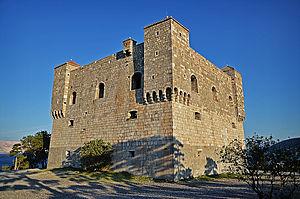
Zora la rousse est une série télévisée germano-helvético-yougoslave en treize épisodes de vingt-six minutes réalisée par Fritz Umgelter d'après le roman Zora la Rousse de Kurt Held, et diffusée le 27 août 1979 sur le réseau suisse SRG.